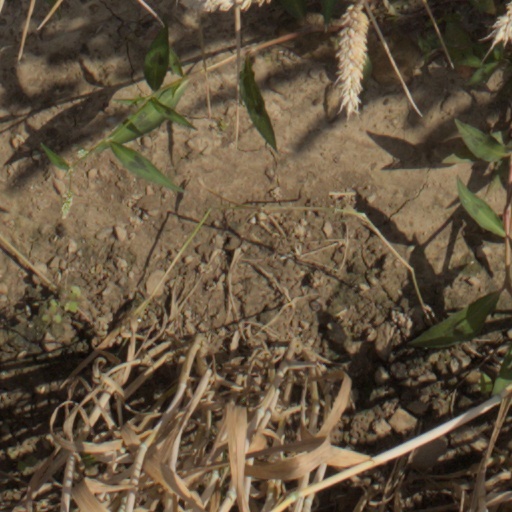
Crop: wheat